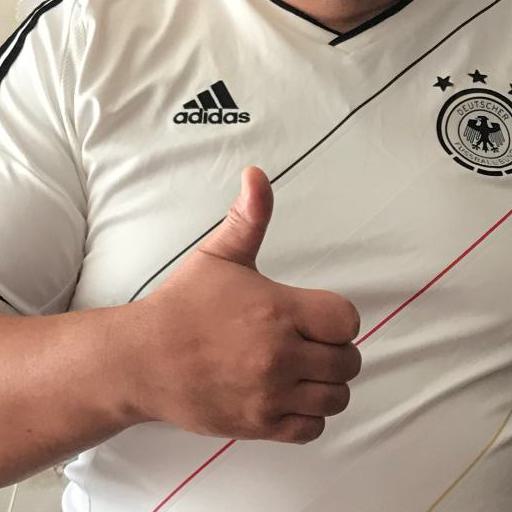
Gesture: like